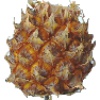
Label: pineapple_mini